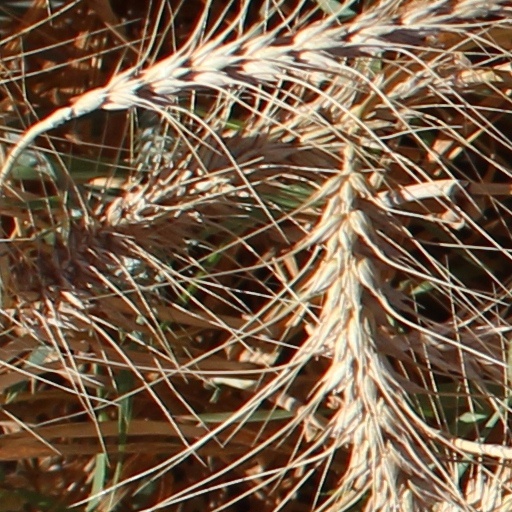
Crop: wheat